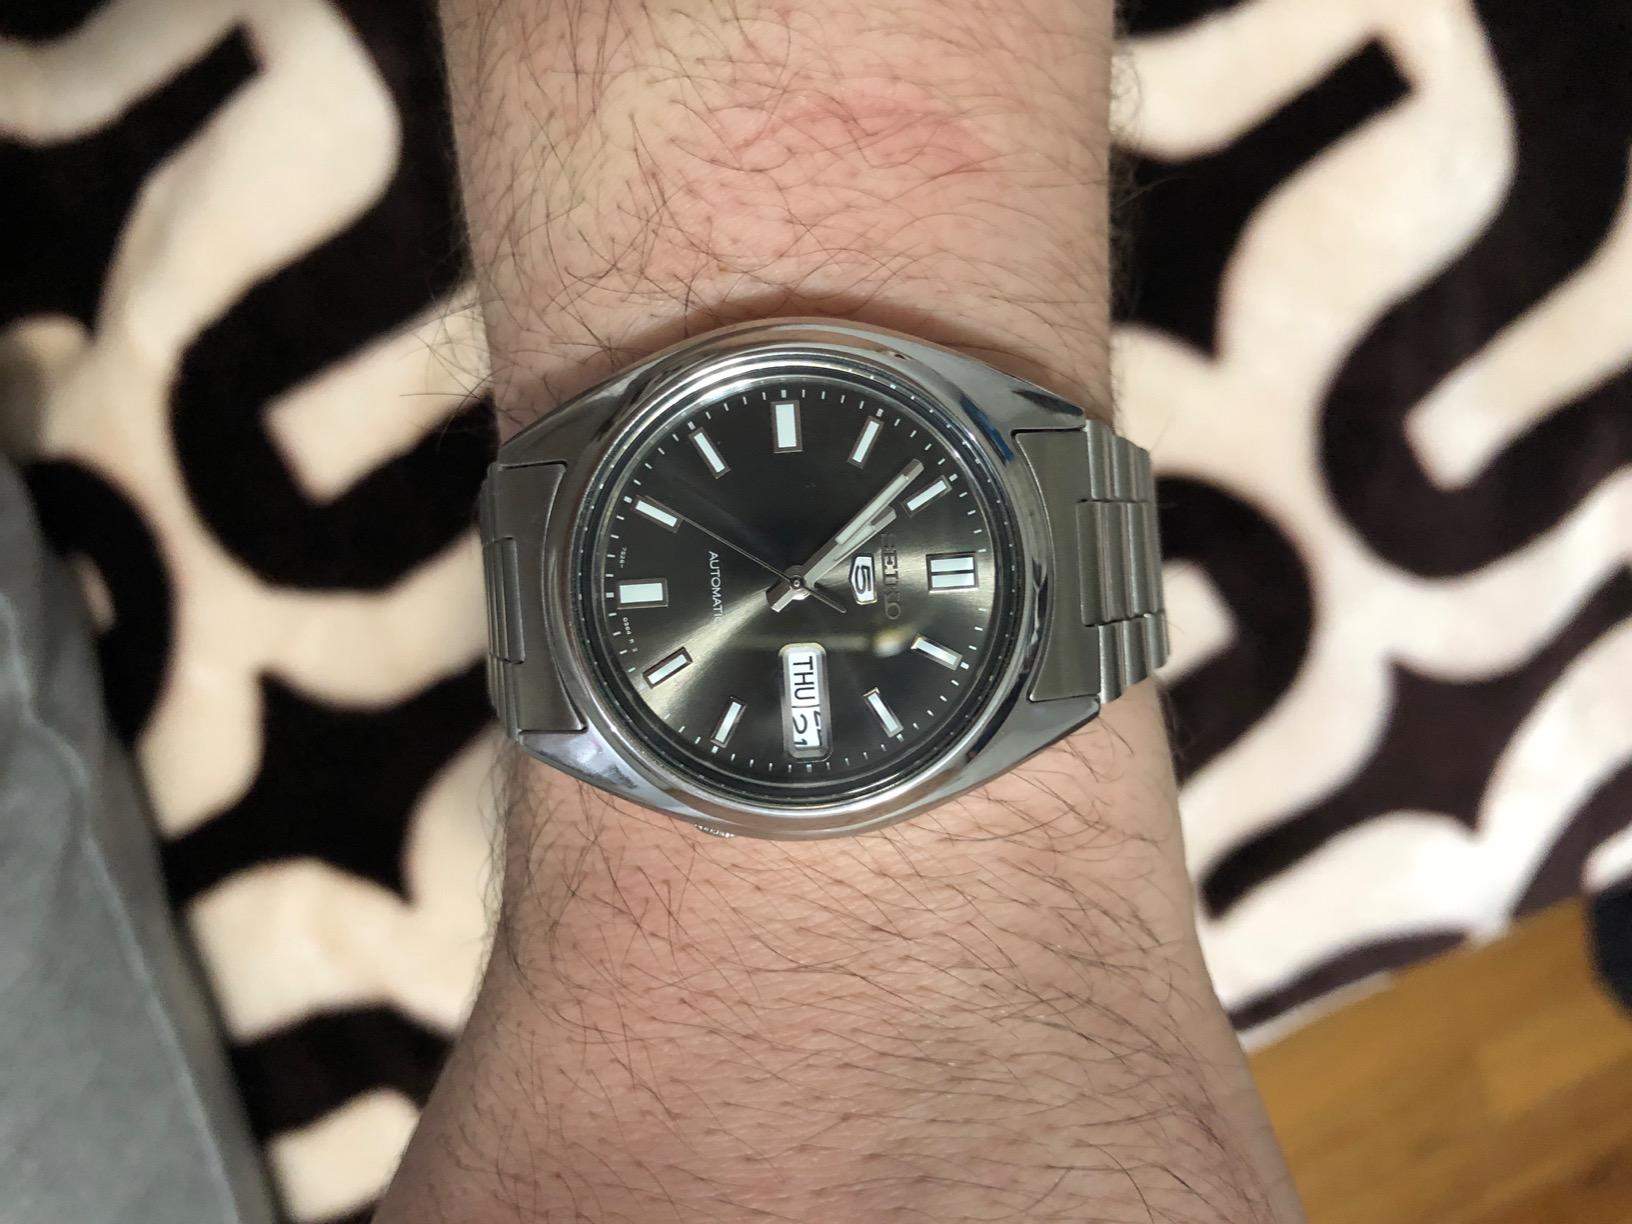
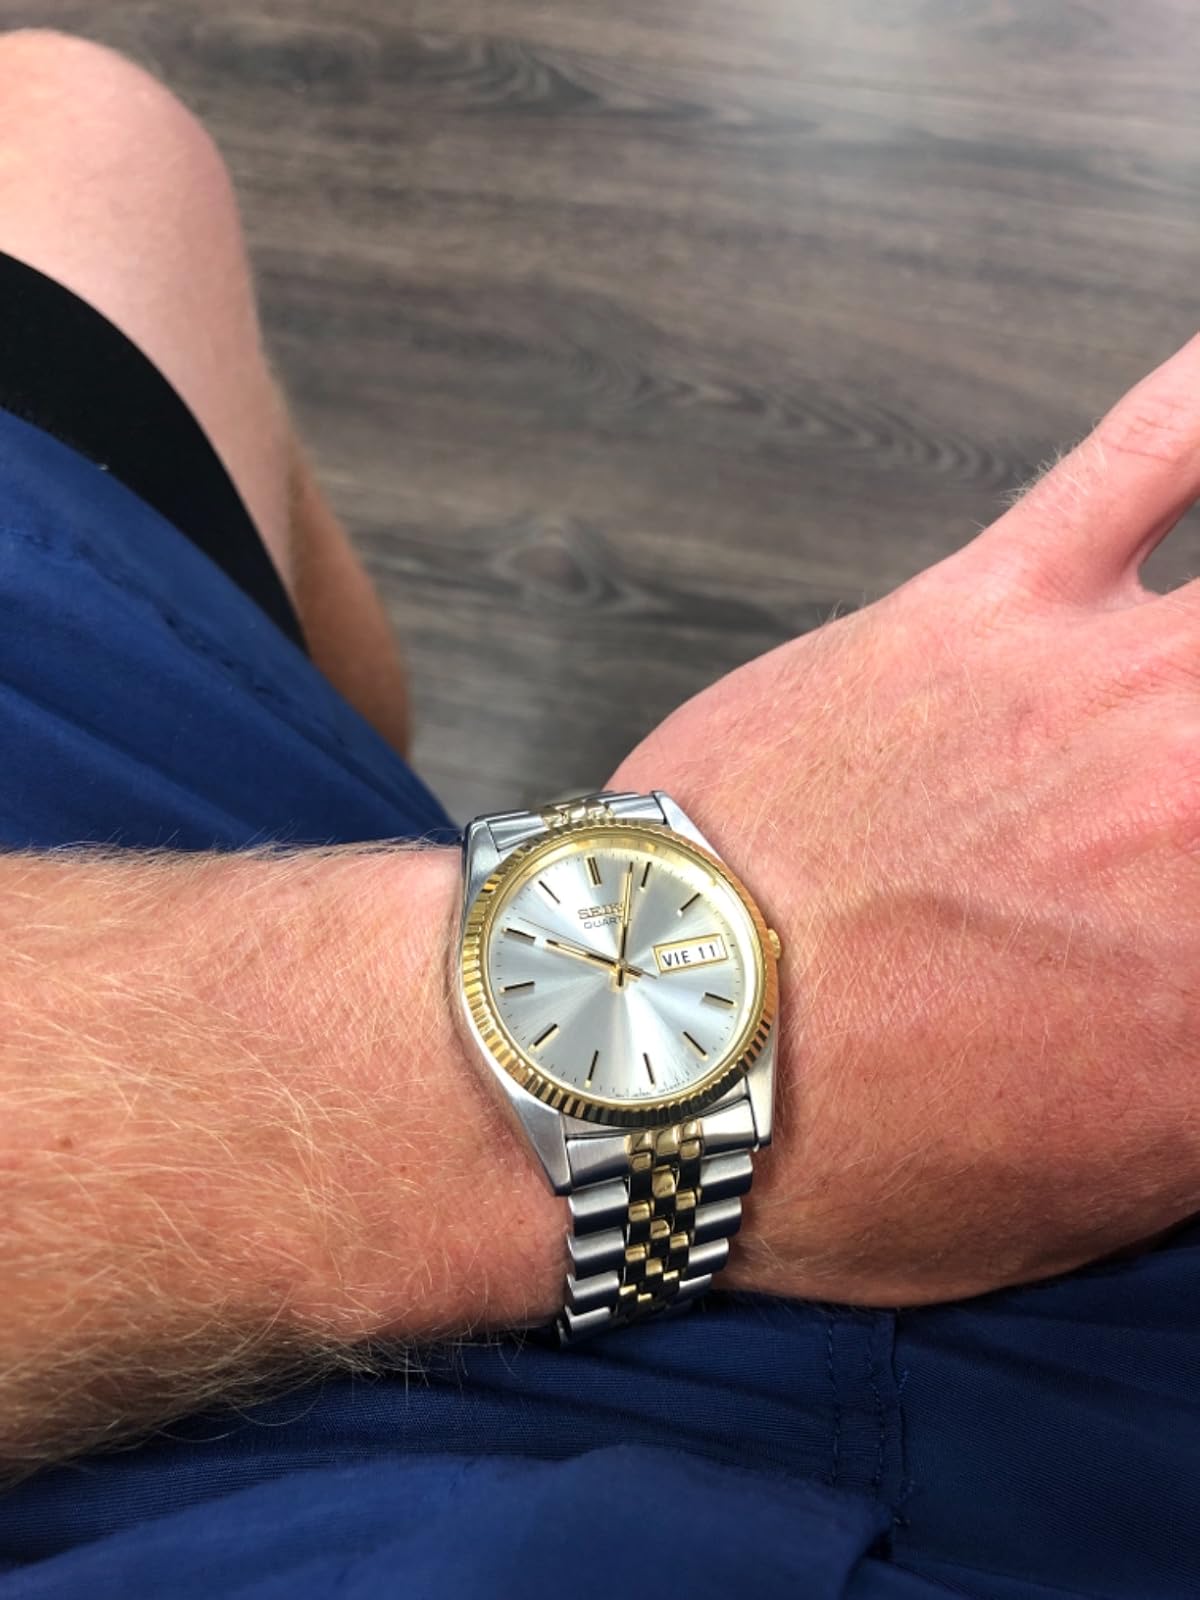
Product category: accessories_watch
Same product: no